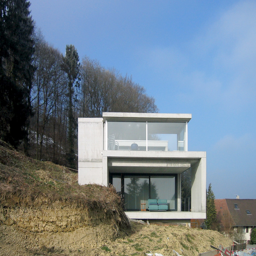
the growing house , view of south side